Joint Combat Pistol

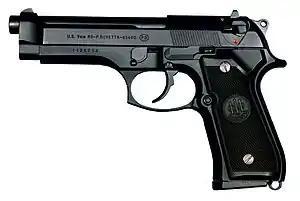
Beretta M9 pistol.

On March 10, 2006, a modification to the earlier request was made, changing the name from "Joint Combat Pistol" to "Combat Pistol". The number of pistols sought was reduced from 645,000 handguns to 50,000. This effectively reverted to the "SOF Combat Pistol" program in terms of its scale, as the army dropped its participation. In the autumn of 2006, the Combat Pistol (CP) program was suspended indefinitely.